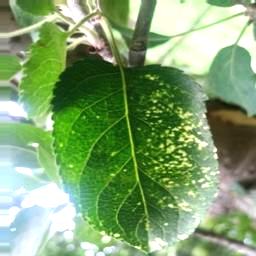
Label: Apple_Mosaic